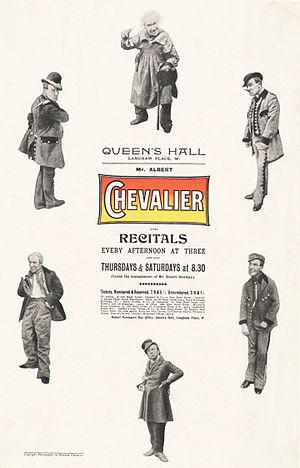
Scan de l'affiche originelle, vers 1900, pour des représentations d'Albert Chevalier dans la petite salle de concert du Queen's Hall.
Le Queen's Hall était une salle de concert située à Langham Place, à Londres, qui a ouvert en 1893. Conçue par l’architecte T.E. Knightley, la salle pouvait accueillir environ 2 500 spectateurs. Elle devint la principale salle de concert de Londres. De 1895 à 1941, le Queen's Hall était la résidence des promenade concerts créés par Robert Newman et Henry Wood. La salle était terne avec des sièges étroits mais avait une superbe acoustique. Elle devint connue comme le « centre musicale de l'Empire Britannique, » et les principaux musiciens de la fin du XIXᵉ siècle et du début du XXᵉ siècle y ont joué, Claude Debussy, Edward Elgar, Maurice Ravel ou Richard Strauss par exemple.